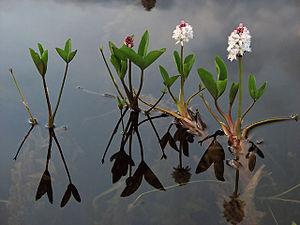
Trèfle d'eau (Menyanthes trifoliata (var. trifoliata))
Le Trèfle d'eau ou Ményanthe trèfle d'eau est une plante herbacée vivace semi-aquatique de la famille des Ményanthacées. Elle est monotypique dans son genre.